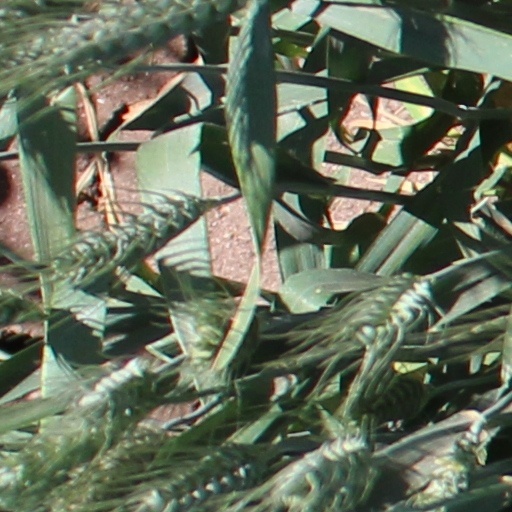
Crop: wheat